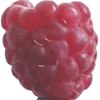
Label: raspberry